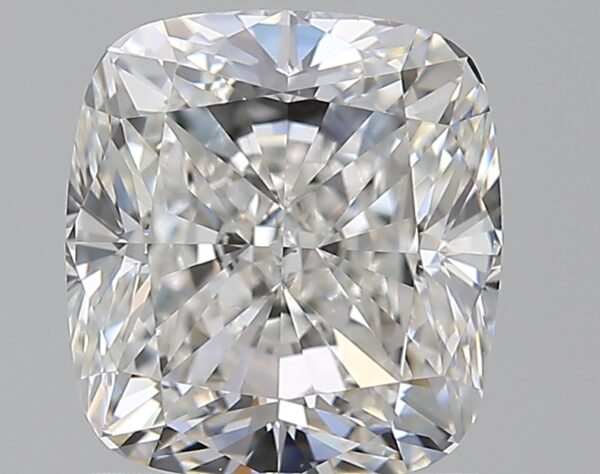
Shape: cushion
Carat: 1.71
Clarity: VS2
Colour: G
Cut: EX
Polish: EX
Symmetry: EX
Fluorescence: N
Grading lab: GIA
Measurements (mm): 6.96 x 6.41 x 4.47